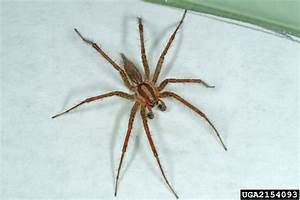
Label: spider